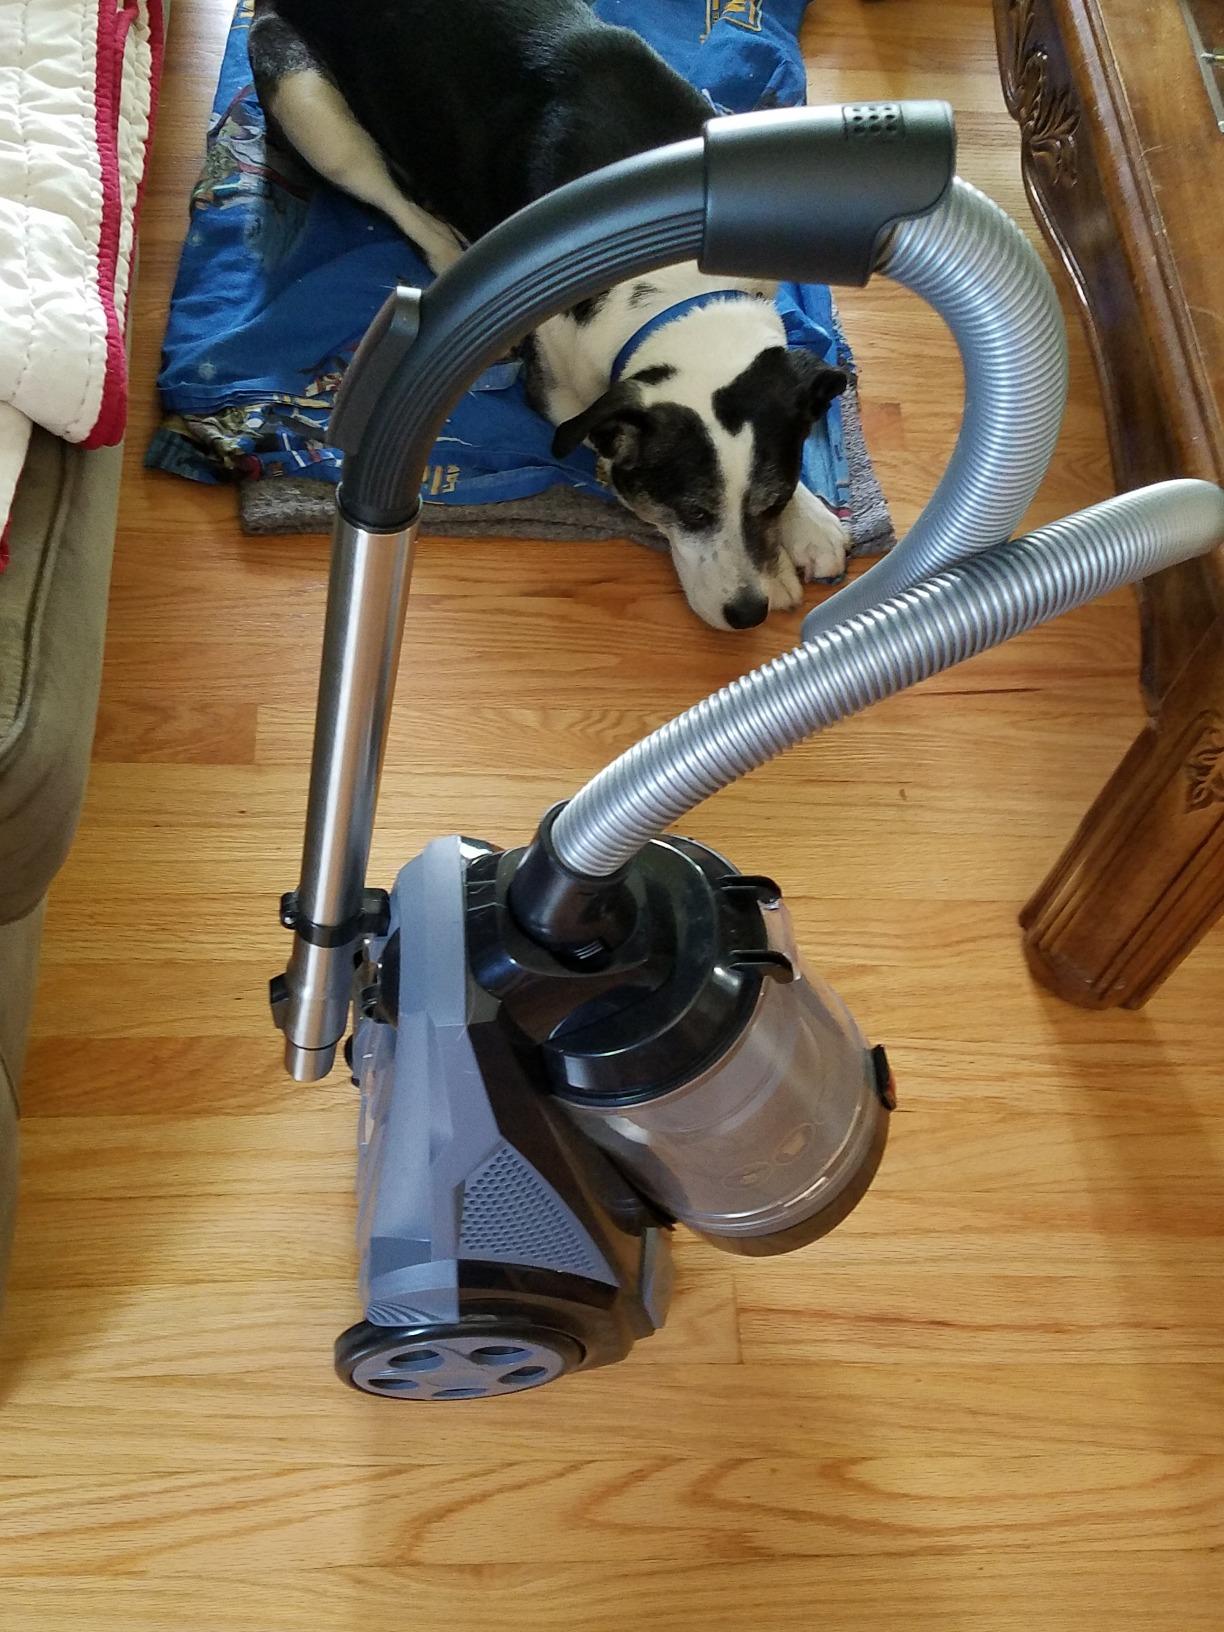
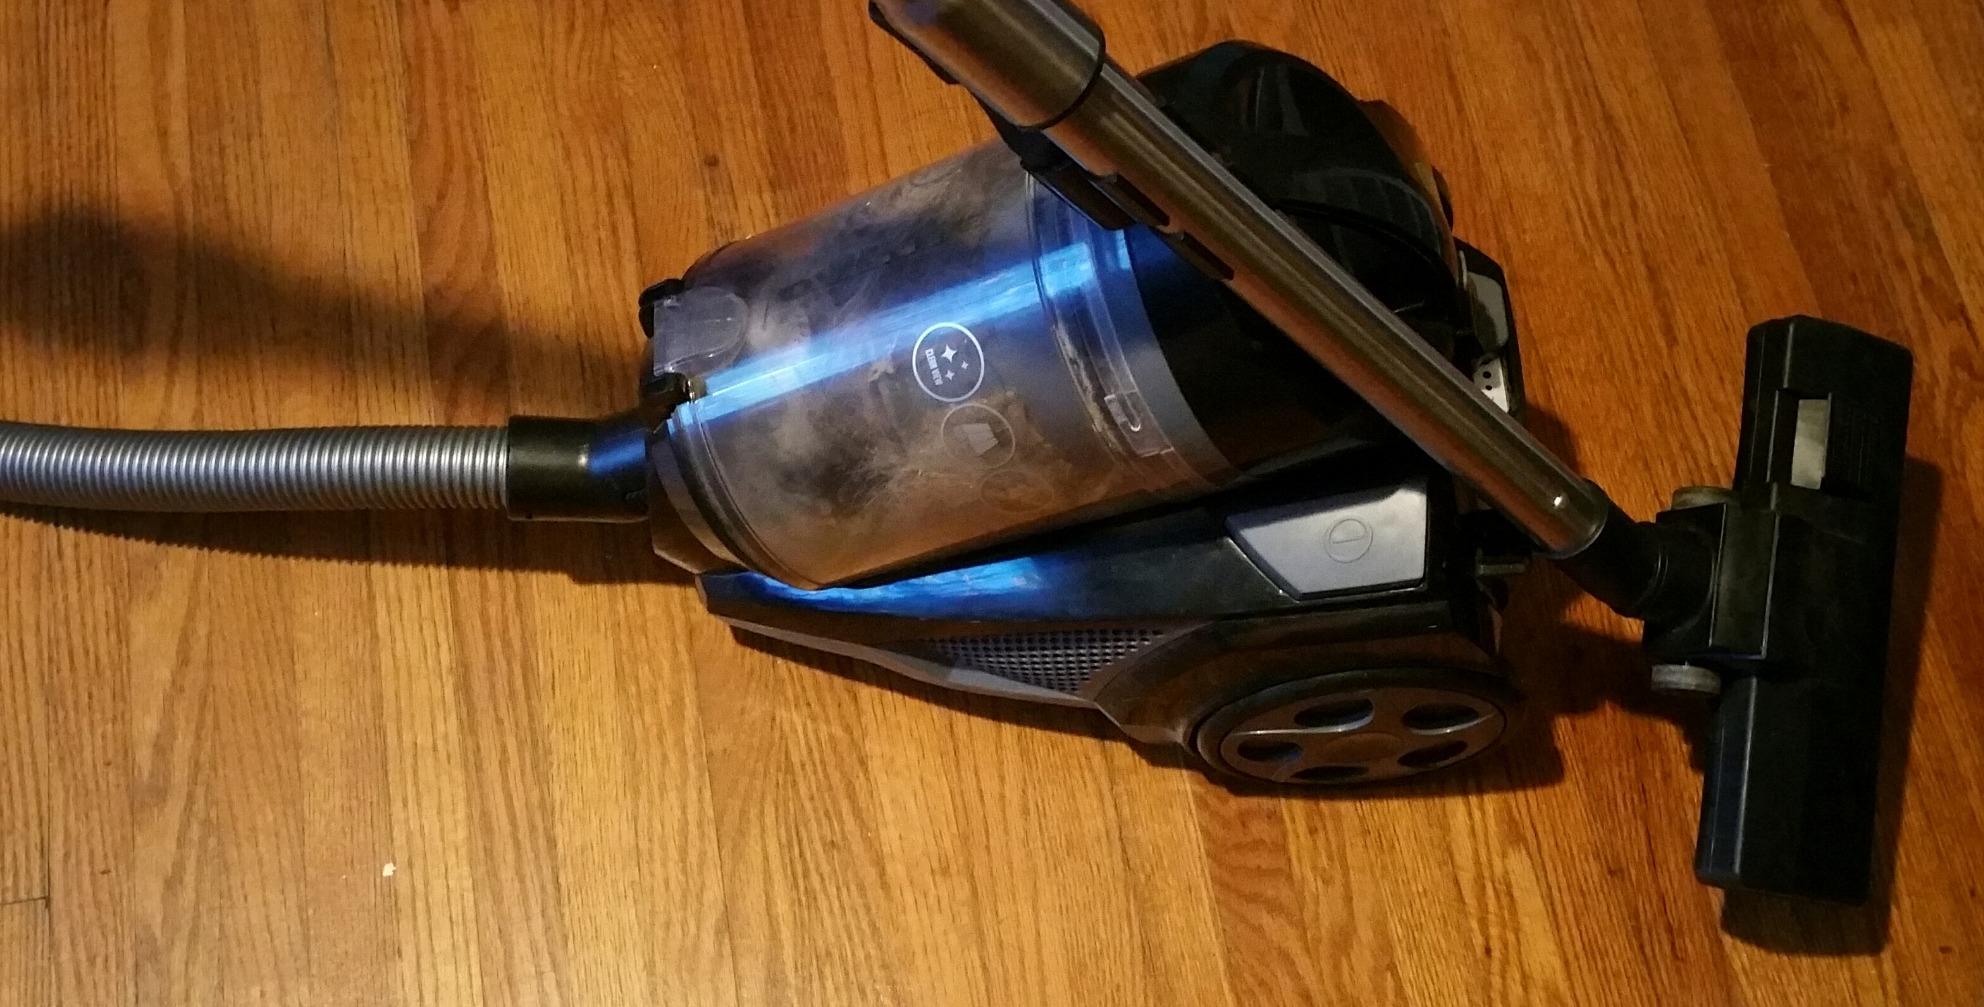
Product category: items_vacuum
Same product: yes